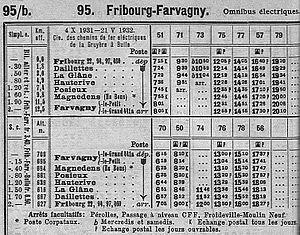
Dernier horaire (d'hiver) des ominbus électriques Fribourg–Farvagny, déjà comme ligne des CEG qui les remplaça par des autobus à partir du 22 mai 1932